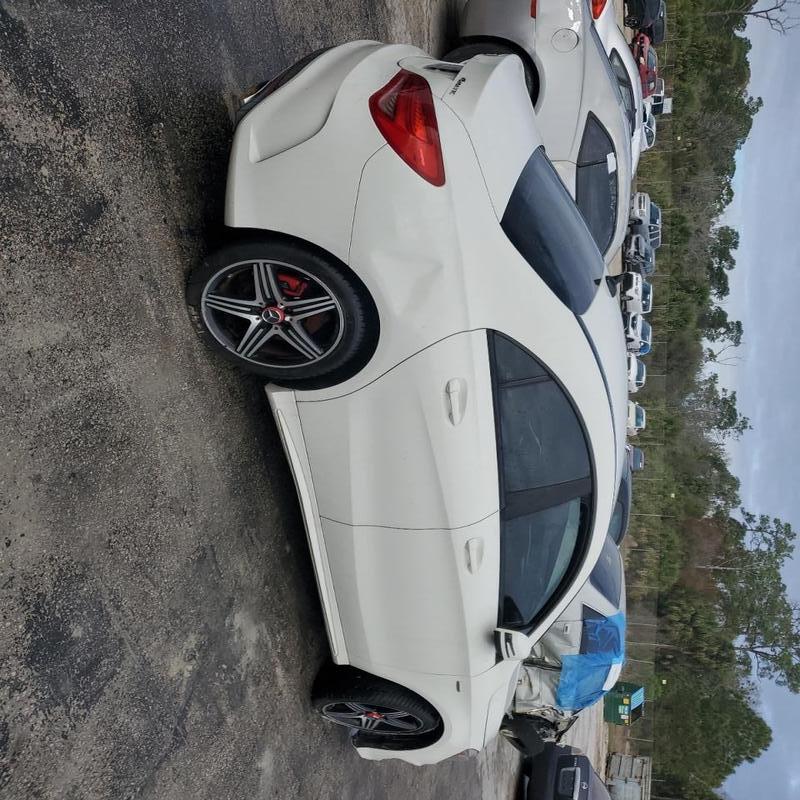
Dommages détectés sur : aile arrière droite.
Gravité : mineur